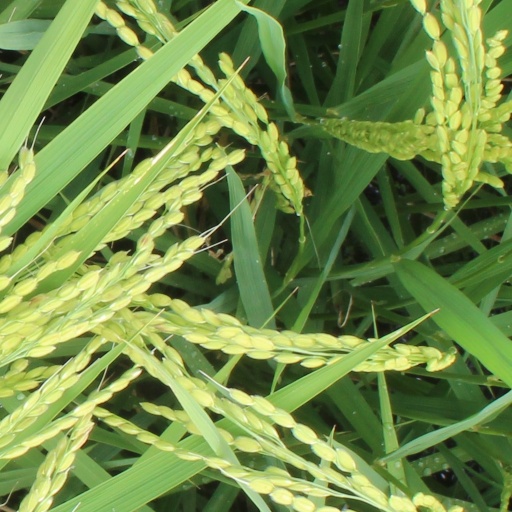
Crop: rice